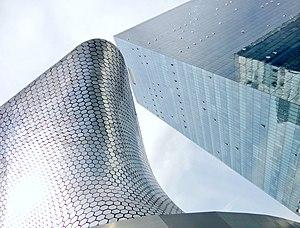
Le musée Soumaya est un musée d'art situé dans le Nord de la ville de Mexico, à Polanco, lieu d'une ancienne fabrique de papier. Inauguré le mardi 3 mars 2011 et ouvert au public le 28 mars 2011, il appartient à la Fundación Carlos Slim, A.C. et est consacré à la diffusion de la collection de la fondation, ainsi qu'à d'autres collections d'art internationales. Son nom est celui de l’épouse de Carlos Slim, morte en 1999.